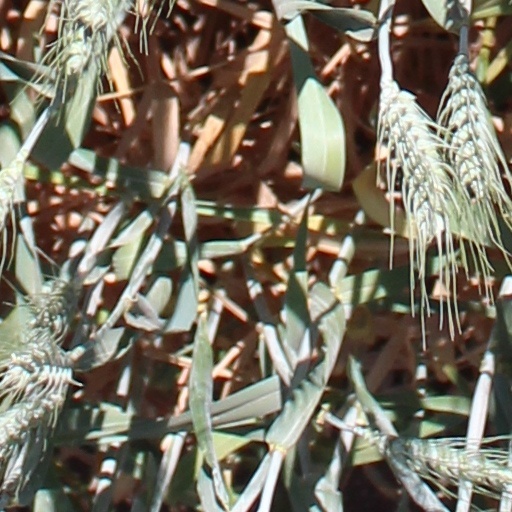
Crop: wheat